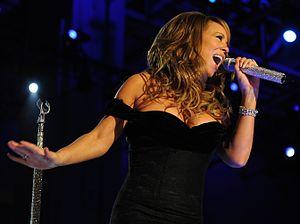
Mariah Carey [məˈɹaɪə ˈkɛəɹi], née le 27 mars 1970 à Huntington, est une auteure-compositrice-interprète, actrice et femme d'affaires américaine.
Le Grammy Award du meilleur nouvel artiste est un prix décerné depuis 1959 par la National Academy of Recording Arts and Sciences. Ce prix fait partie des quatre récompenses de la cérémonie des Grammy Awards à ne pas être restreintes à un genre musical donné, avec l'album de l'année, la chanson de l'année et l'enregistrement de l'année.